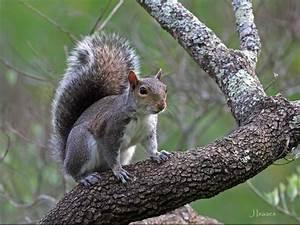
squirrel